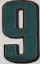
Number: 9